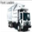
Label: truck